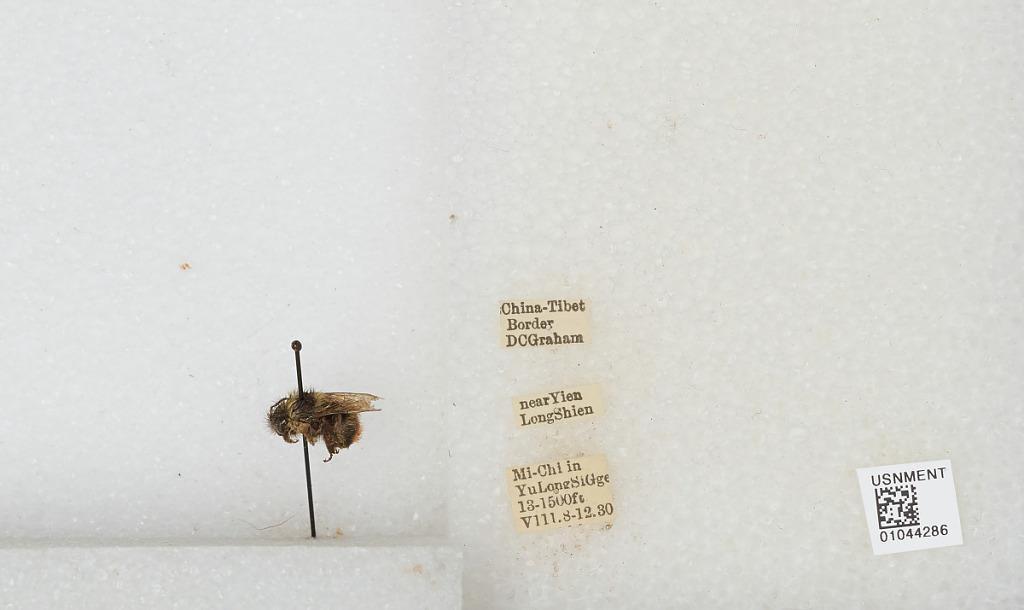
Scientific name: Bombus sp.
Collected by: D. Graham
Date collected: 1930-8-8
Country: China
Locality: near Yien Long Shien Mi-Chi in Yu Long Si Gge